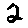
Label: 2